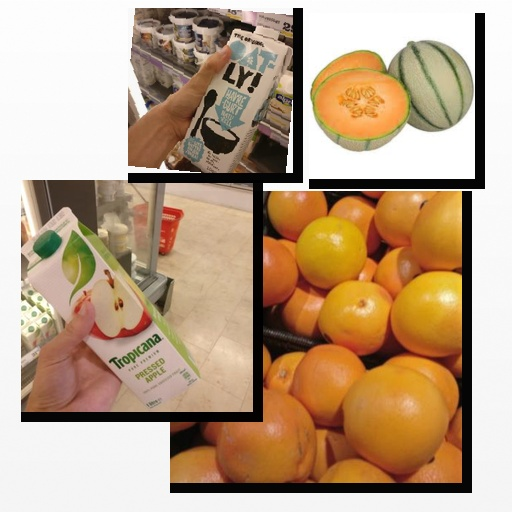
Food items: cantaloupe, oat_yogurt, apple_juice, red_grapefruit